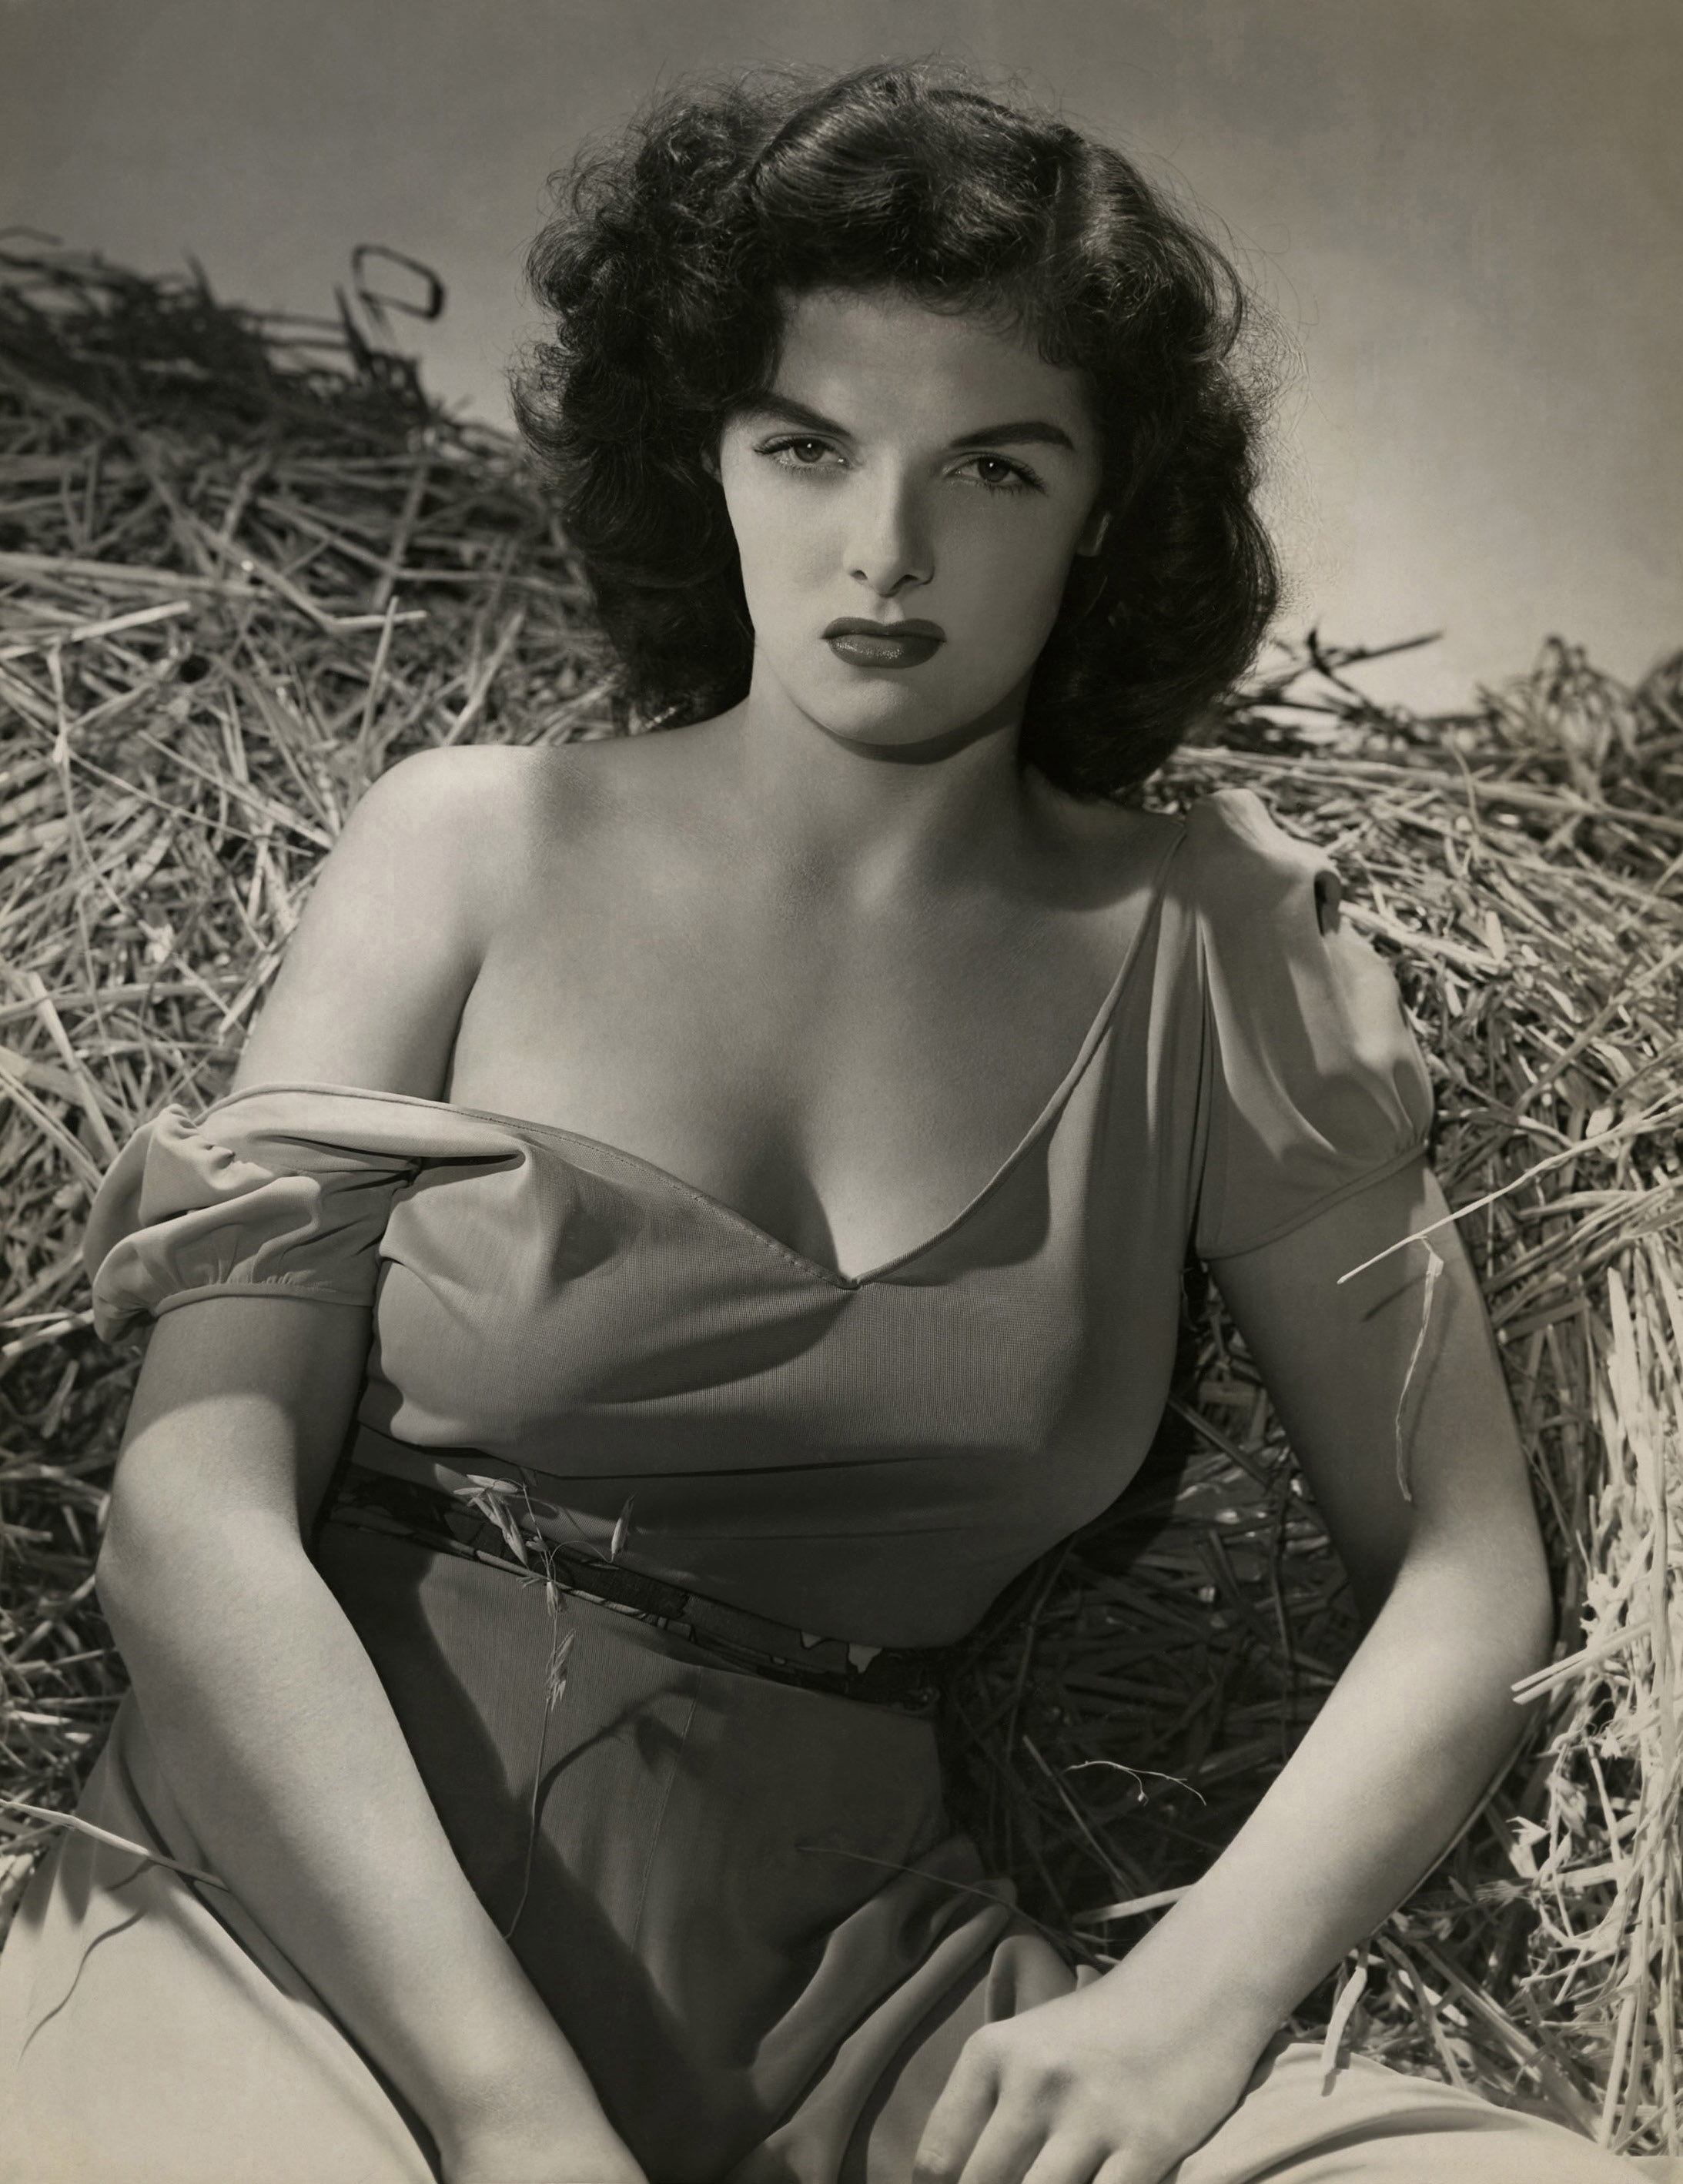
person, black and white, girl, woman, hair, photography, star, photo, hollywood, portrait, model, fashion, clothing, monochrome, lady, long hair, close up, beauty, cinema, image, famous, movie, films, celebrity, actress, photo shoot, brown hair, monochrome photography, portrait photography, publicity, human positions, art model, supermodel, motion pictures, jane russell, the outlaw